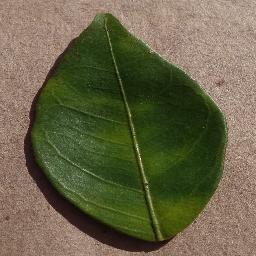
Label: Orange___Haunglongbing_(Citrus_greening)